Sango language

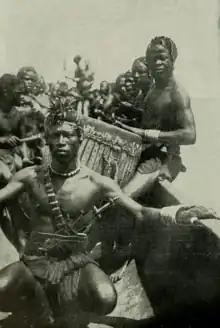
Sango tribe members, 1906

A variety of Sango was used as a lingua franca along the Ubangi River before French colonization, in the late 1800s. The French army recruited Central Africans, causing them to increasingly use Sango as a means of interethnic communication. Throughout the 20th century, missionaries promoted Sango because of its wide usage.